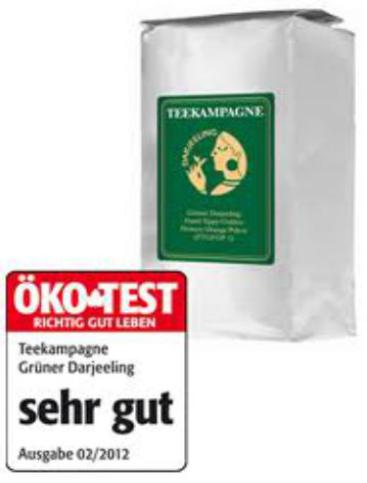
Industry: Food